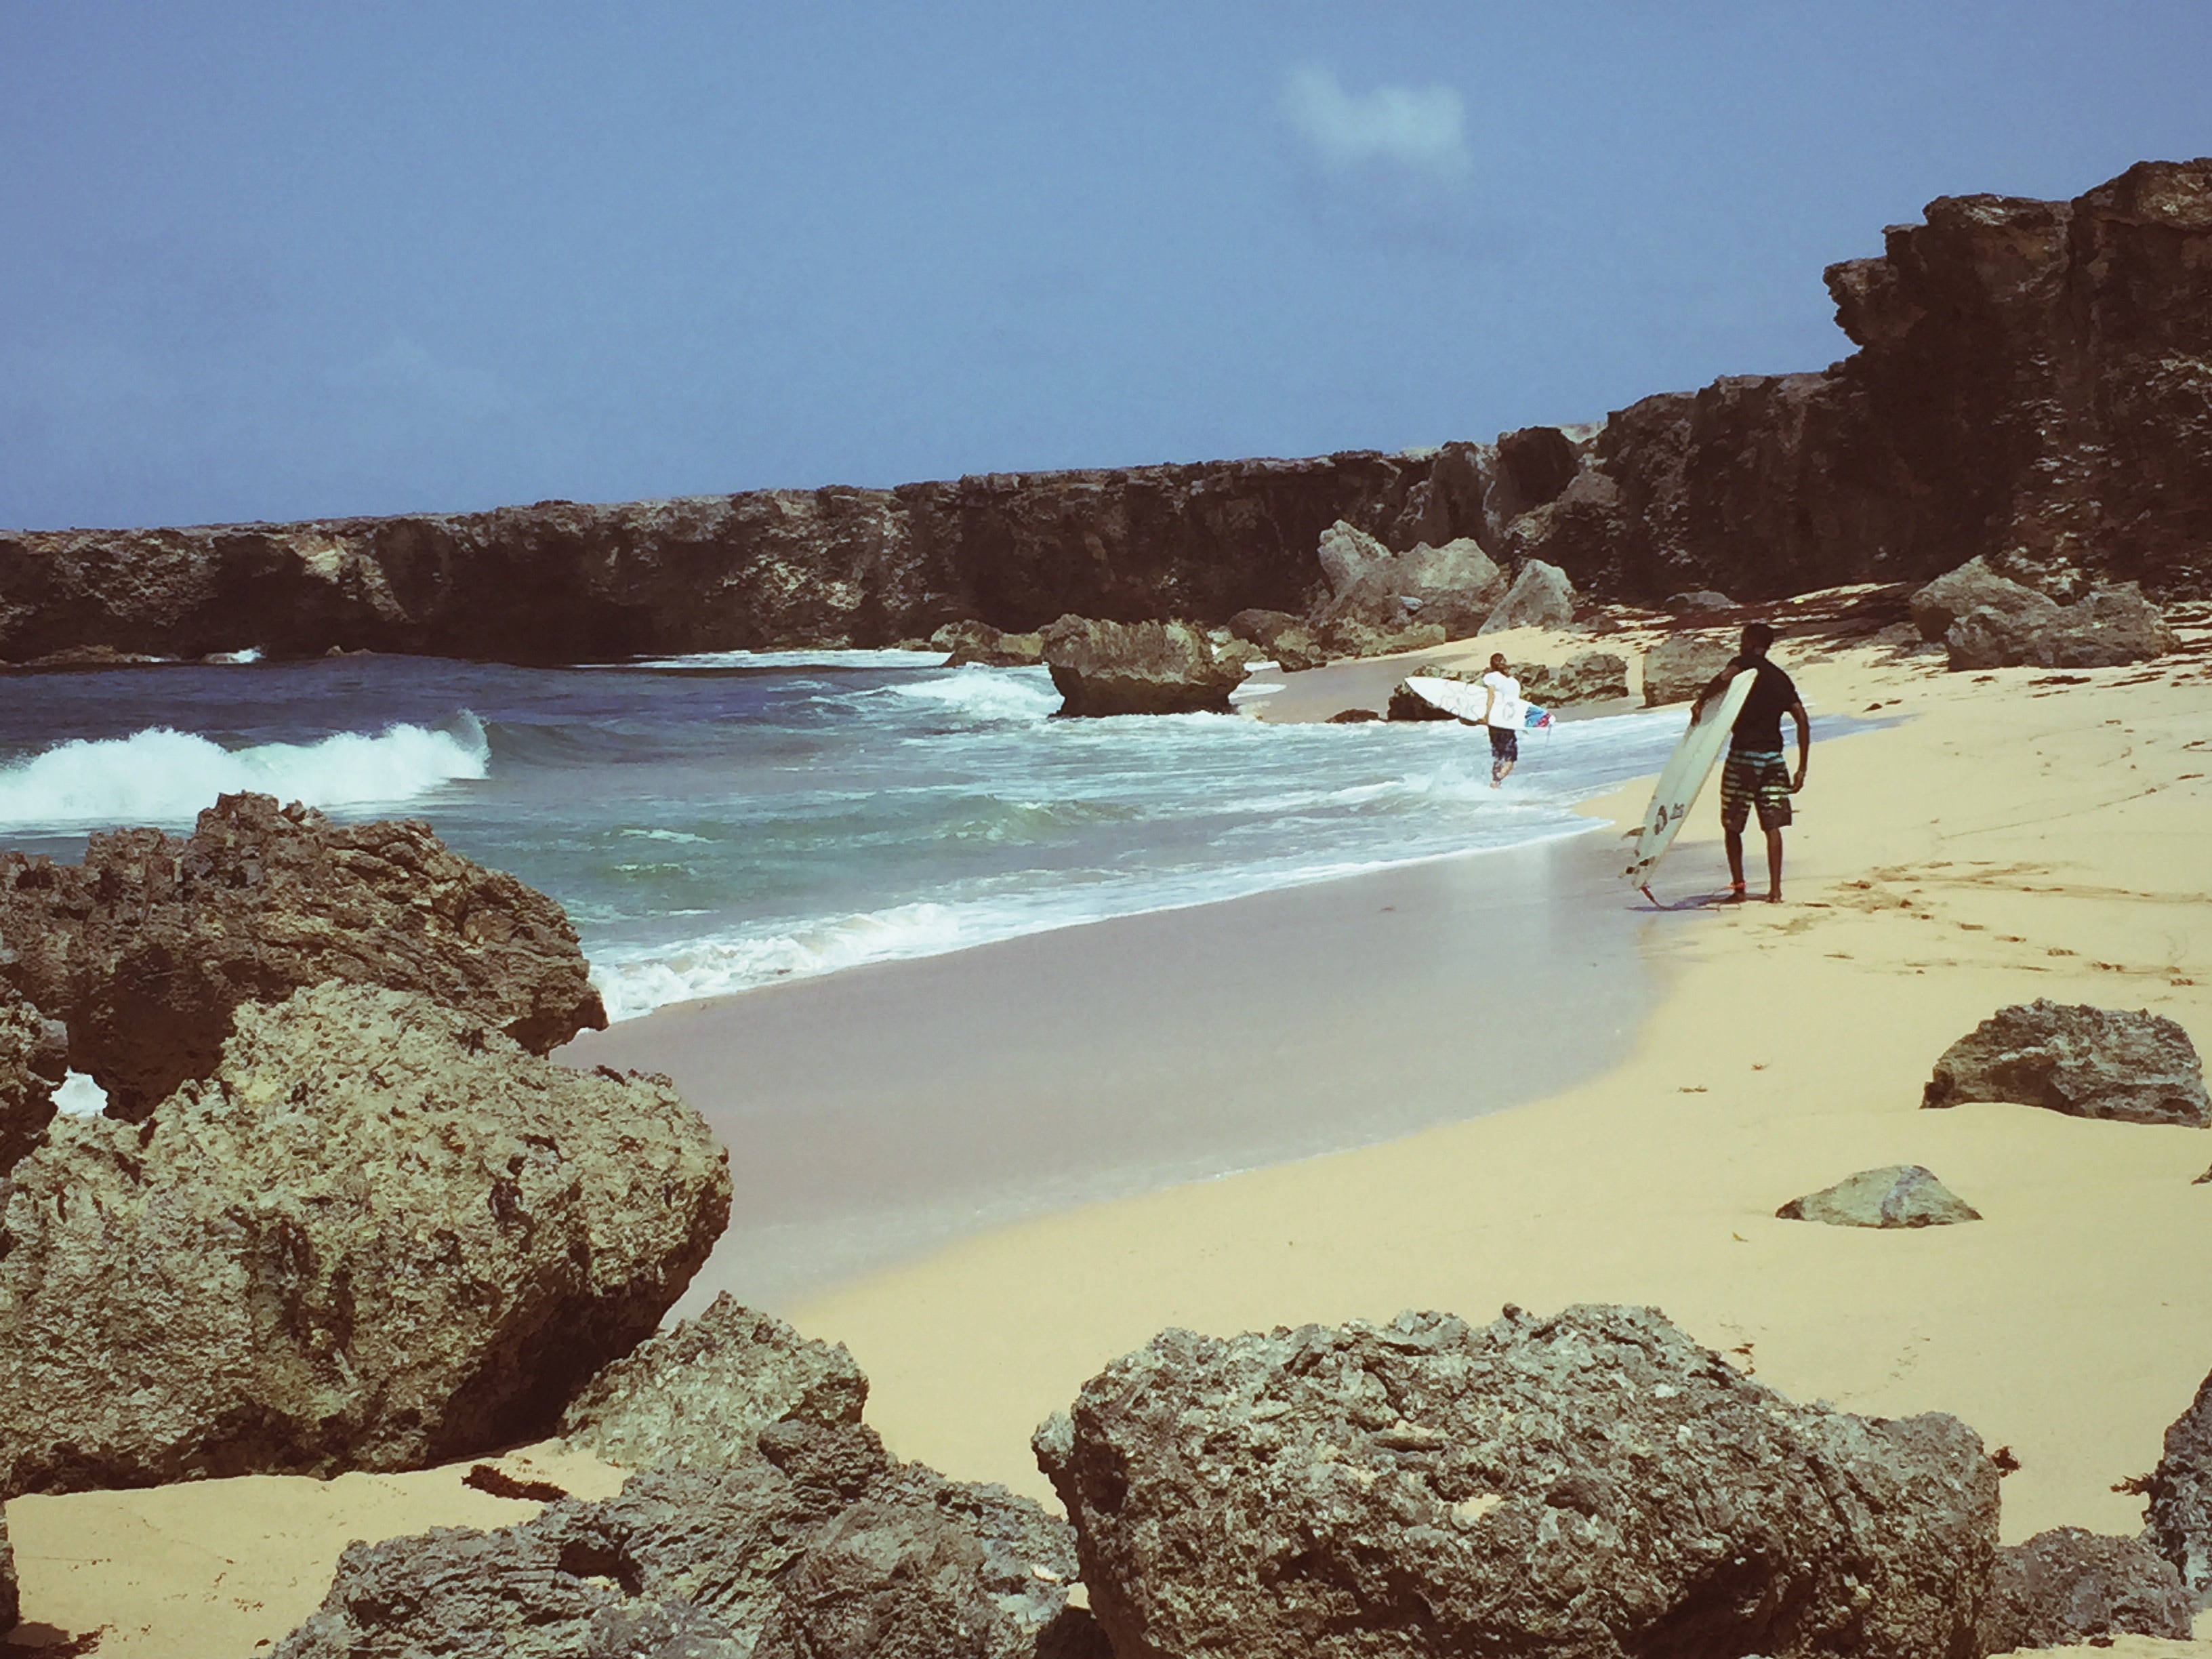
beach, landscape, sea, coast, water, sand, rock, ocean, shore, wave, vacation, cliff, cove, bay, lifestyle, terrain, material, body of water, activity, rocks, waves, sports, cliffs, boards, surfers, breakwater, cape, wadi, shorebreak